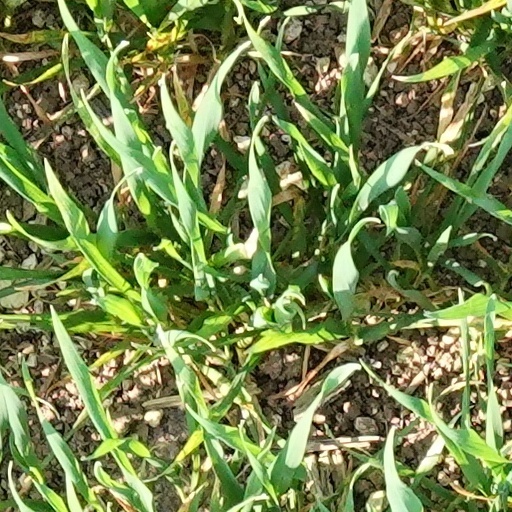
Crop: wheat